Philip Kerr, 11th Marquess of Lothian

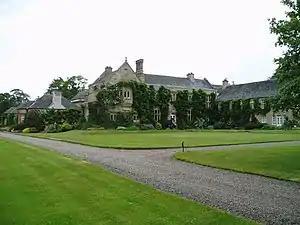
Monteviot House, near Jedburgh on the Scottish Borders

In 1925 Kerr was appointed General Secretary of the Rhodes Trust. He admired Rhodes ideal to promote 'the union of the English speaking peoples' to render war impossible and to achieve these purposes by providing a liberal education for young men of promise – and at Oxford – such ends and such means were entirely after the new Secretary's heart. He remained Secretary until his departure for Washington as Ambassador in 1939.As such he travelled widely to the Commonwealth Dominions and United States each year in expanding the Rhodes Scholarships.The added international contact during the fourteen yesrs he headed up the Rhodes Trust from 1925 to 1939 gave him unparalleled familiarity with leading individuals in his travels throughout the world (mostly on behalf of the Rhodes Scholarship scheme and its expansion). The former Rhodes scholars in their own nations were an important source to Lothian and almost all doors were opened to him. This experience resulted in wide international contacts and insight. He therefore got to know all the Commonwealth countries, including Canada, Australia, New Zealand, South Africa and a host of other countries intimately, including the United States as well as India, and therefore had more first-hand knowledge and understanding of them all than almost certainly any man alive at the time. He spent nearly as much time away from Britain as in it for many years (travel then being by ship between continents before the age of air travel).